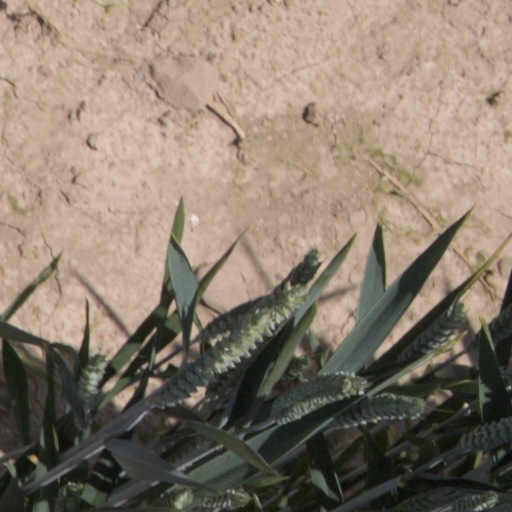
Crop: wheat